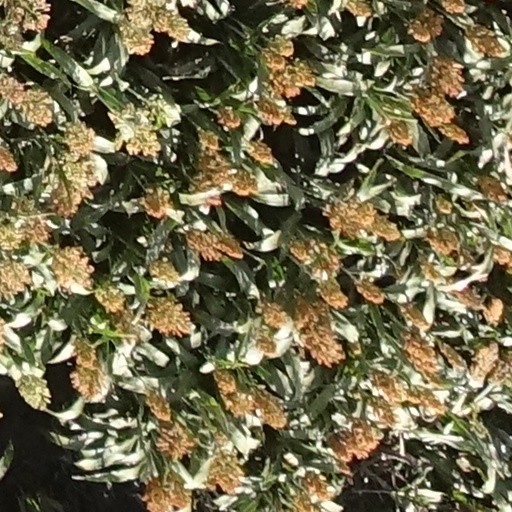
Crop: sorghum